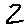
Label: 2